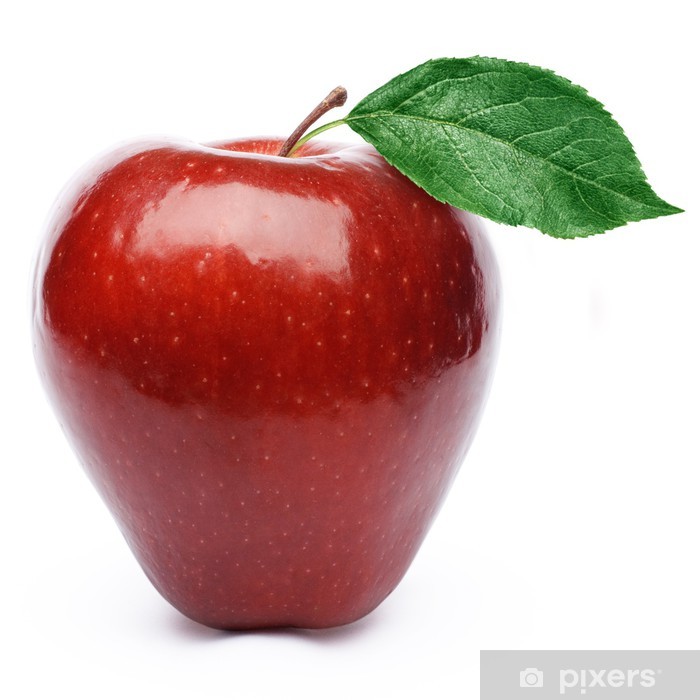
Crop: apple
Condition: healthy